Dosa (food)

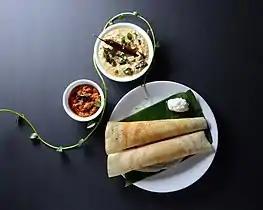
Plain dosas with condiments

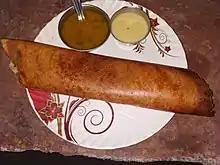
Butter dosa served with coconut chutney and sambhar

The dosa originated in South India, but its precise geographical origins are unknown. According to food historian K. T. Achaya, references in the Sangam literature suggest that dosa was already in use in the ancient Tamil country around the first century CE. However, according to historian P. Thankappan Nair, dosa originated in the town of Udupi in Karnataka. Achaya states that the earliest written mention of dosa appears in the eighth-century literature of present-day Tamil Nadu, while the earliest mention of dosaë in Tulu literature appears a century later.